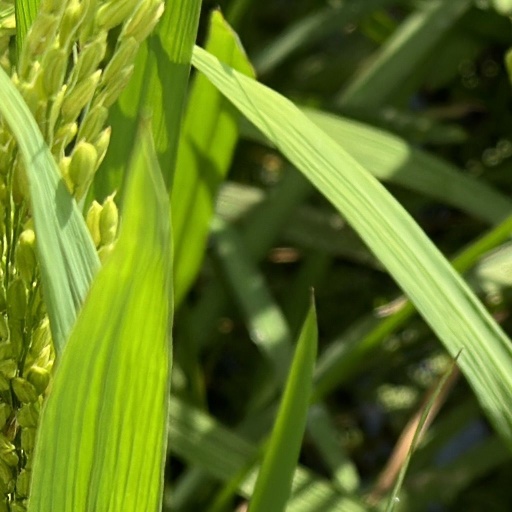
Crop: rice